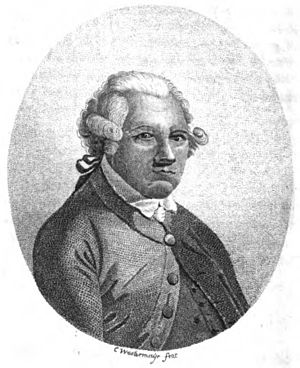
Alexander Dalrymple
Alexander Dalrymple i 1801, gravering af Conrad Westermayr (1765-1834).
Alexander Dalrymple var en skotsk geograf, det britiske admiralitets første hydrograf og medlem af Royal Society.